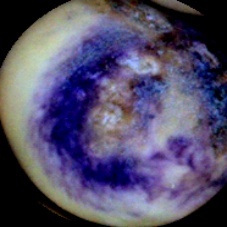
Label: Spotted